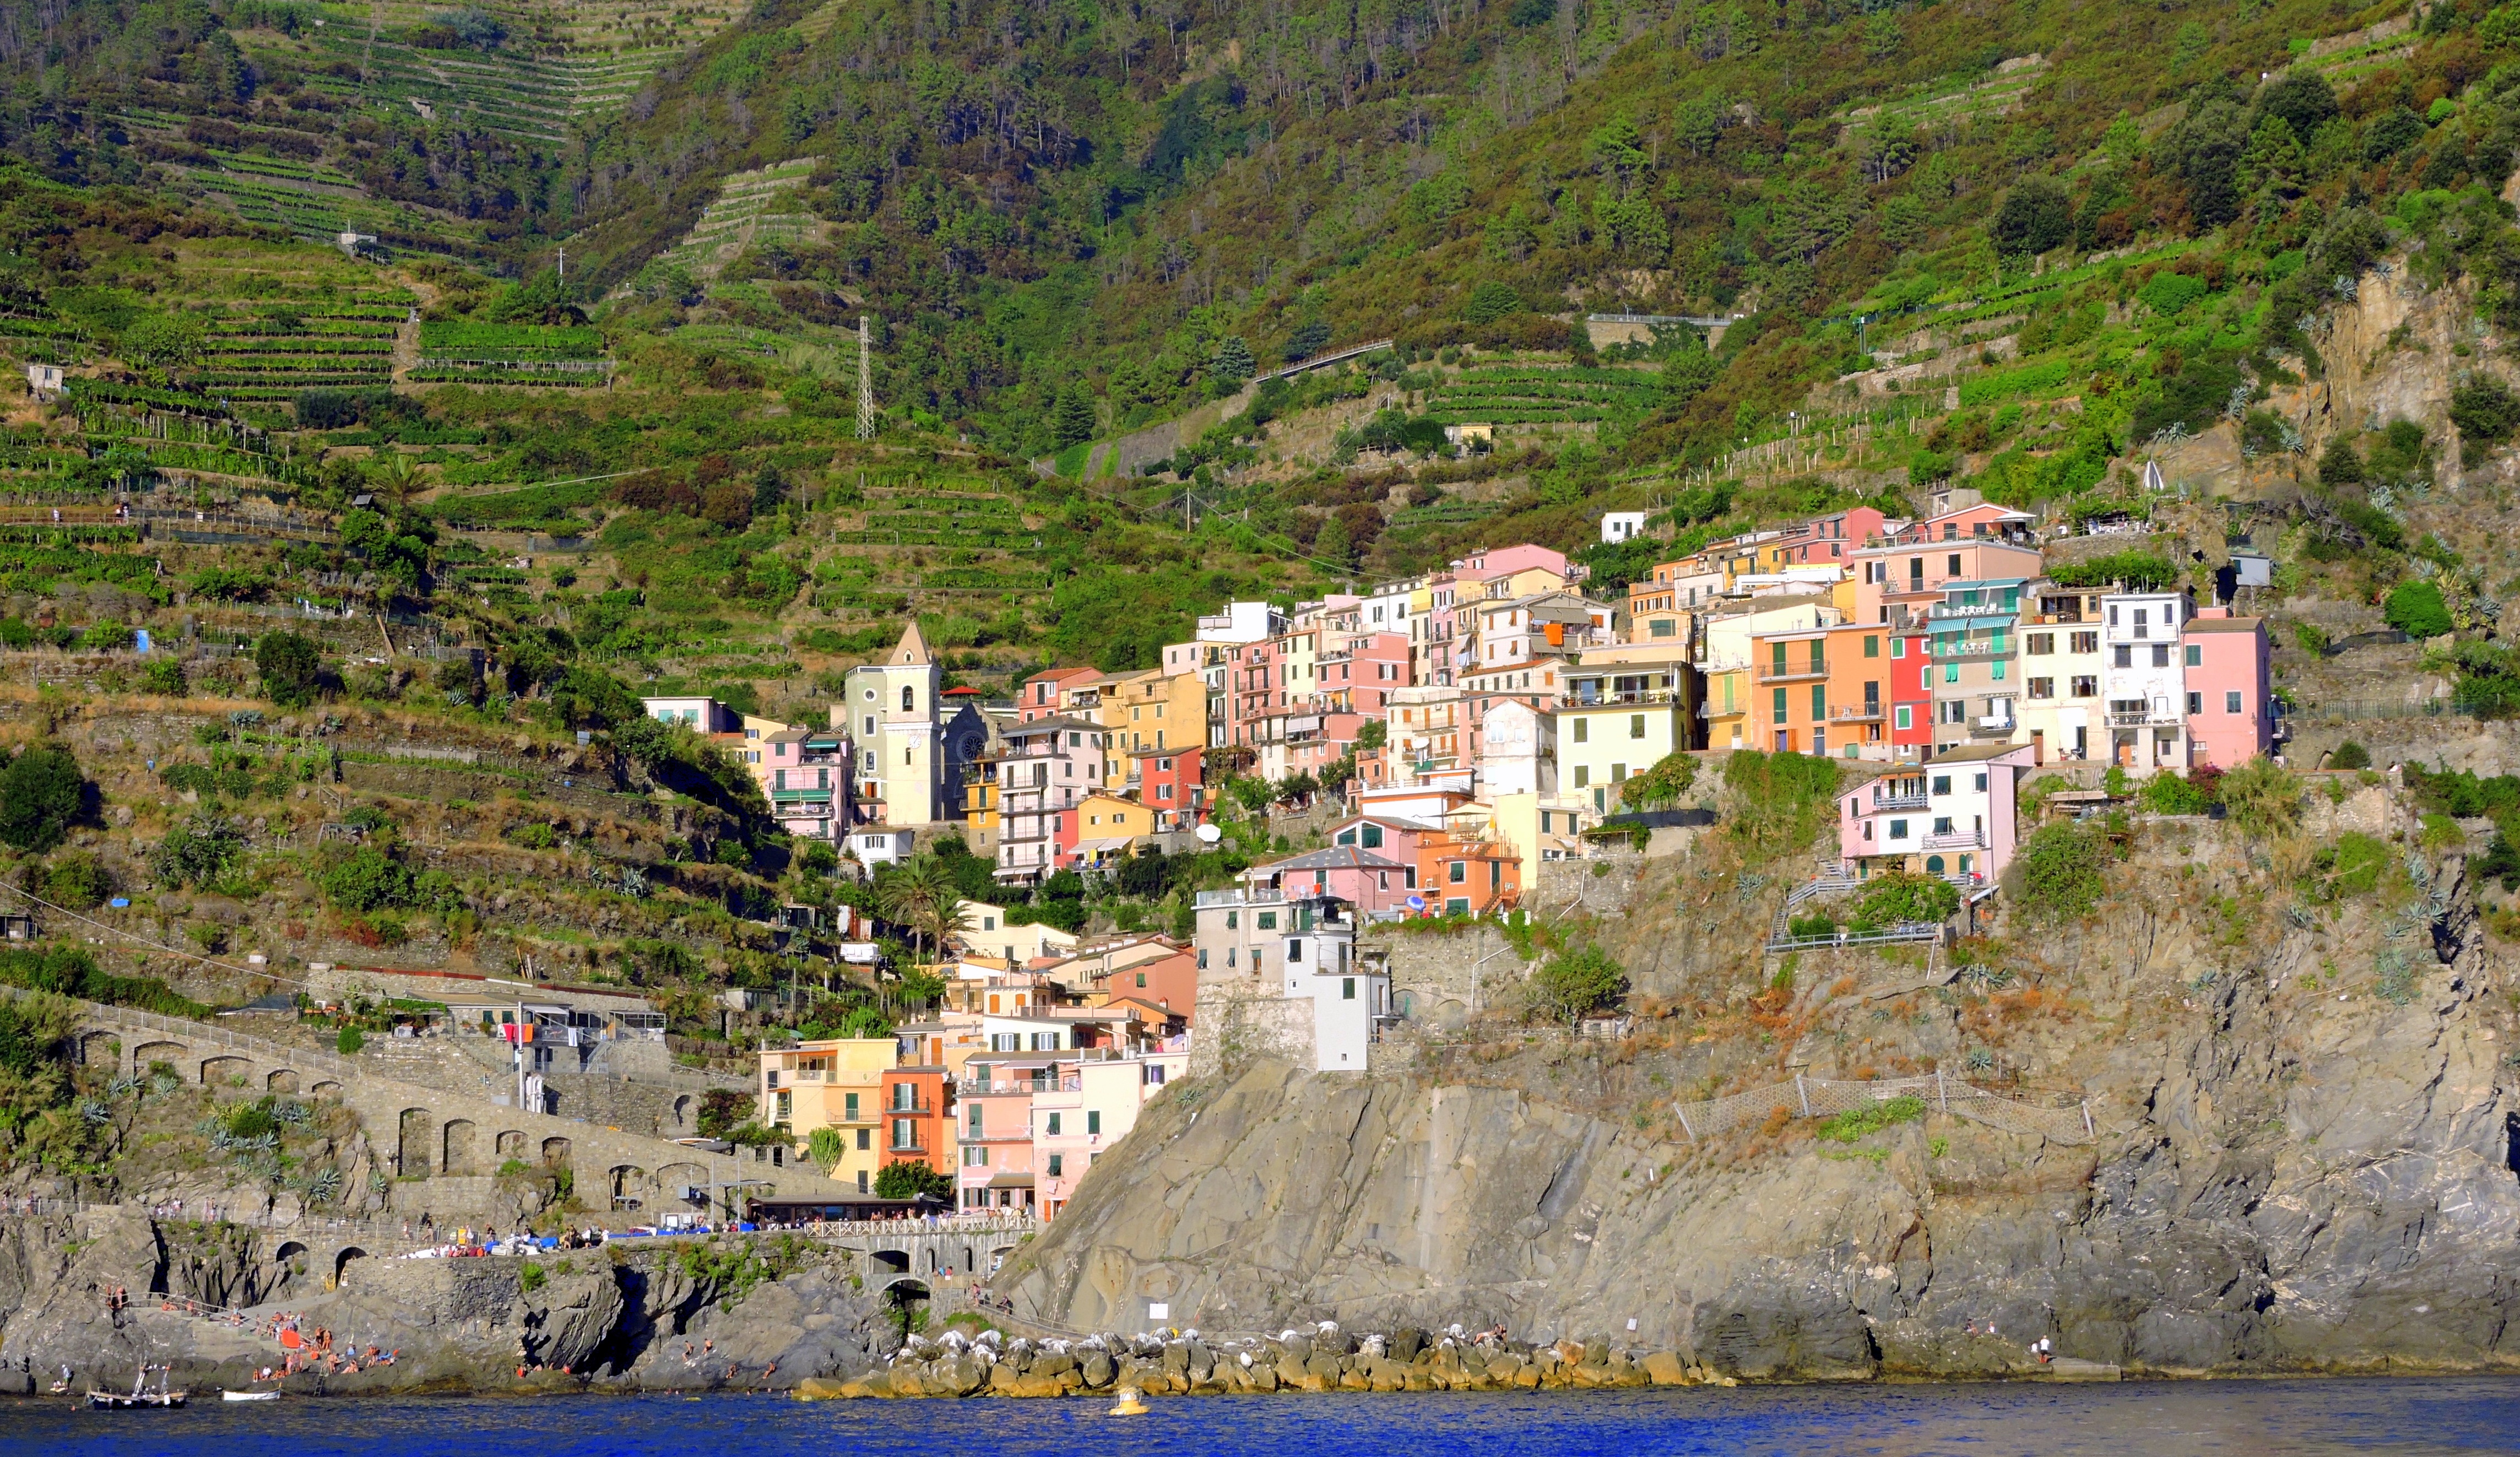
sea, coast, water, rock, mountain, town, river, mountain range, village, cliff, italy, fjord, colorful, tourism, colors, manarola, houses, monastery, liguria, cinque terre, human settlement